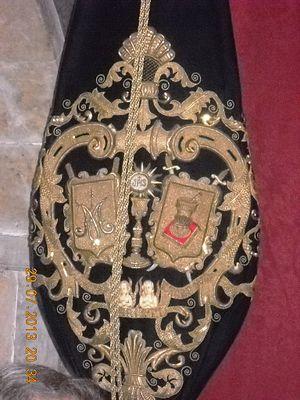
La Fraternité de Sainte Marte est une confrérie catholique qui participe aux festivités de la Semaine Sainte de Séville, en Andalousie, Espagne.